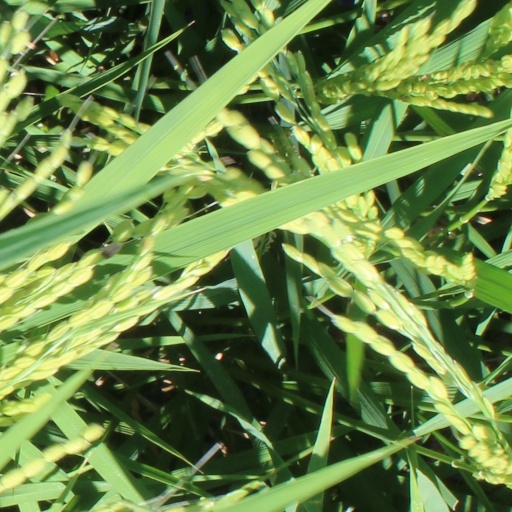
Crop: rice